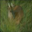
Label: deer